The British Invasion (professional wrestling)

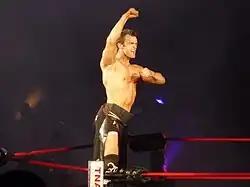
Brutus Magnus

After losing the Team 3D Invitational tournament, the British Invasion tried to interfere in Beer Money, Inc.'s match on 6 May's "Impact!" but were prevented from doing so by Team 3D, who had gained respect for Beer Money, Inc. The following week, Team 3D revealed in an interview that they had invited the British Invasion to TNA and felt betrayed by their villainous attitude. Williams responded by hitting Devon with a briefcase to cost them their match that week. At Slammiversary, the British Invasion interfered in the TNA World Tag Team Championship match, causing Team 3D to lose their titles to Beer Money, Inc. Earlier in the evening, the British invasion were scheduled to face Rhino and Eric Young in a match, but Young walked out on his partner to be replaced by Rhino's prodigée Jesse Neal, but the British Invasion won regardless. Because Mick Foley wanted a rematch of his own, he persuaded The Main Event Mafia to give him it by promising their tag team, Booker T and Scott Steiner, a World Tag Team Championship match. This angered Team 3D who goaded the Main Event Mafia into a match for the contendership, but once again British Invasion interfered and used the briefcase to cause Team 3D to lose the match and with it, their chances of regaining the TNA World Tag Team Championship. Team 3D countered by costing Williams his Ladder match for the X Division Championship briefcase, but afterwards the British Invasion, helped by Bashir and Kiyoshi, assaulted Team 3D. That Sunday, at the Victory Road PPV, the British Invasion faced Team 3D for the IWGP Tag Team Championship, a championship sanctioned by New Japan Pro-Wrestling (NJPW) which had a working agreement with TNA at the time. The British Invasion lost their match and afterwards Team 3D drove Bashir through a table.